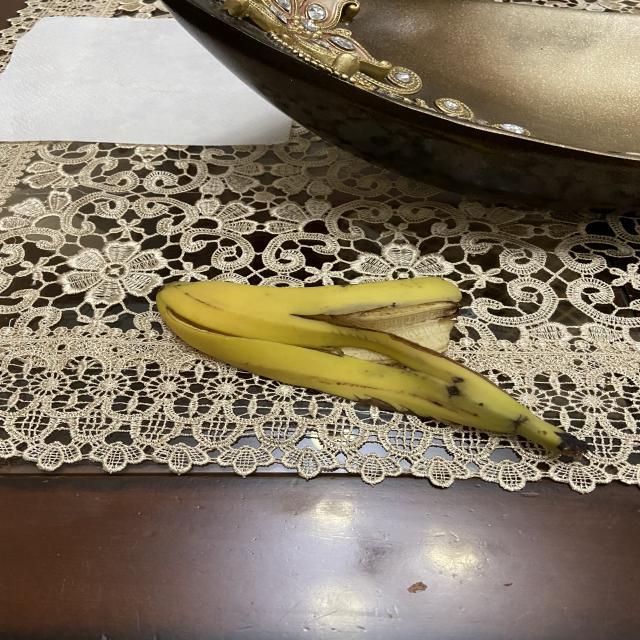
Label: bananas